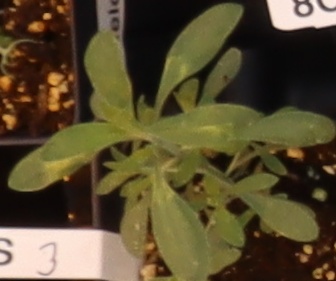
Label: Kochia